Margaret Chanler Aldrich

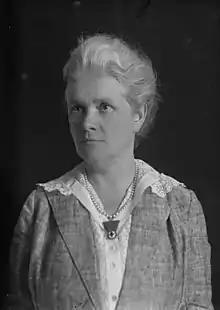
Aldrich, c. 1919

Margaret Livingston Aldrich, also known as Angel of Puerto Rico ( Chanler; October 31, 1870 – March 19, 1963), was an American philanthropist, poet, nurse, and woman's suffrage advocate and prominent member of the Astor family. She was primarily known to be the owner of Rokeby in Barrytown, New York which she purchased from her siblings. Aldrich was a daughter of John Winthrop Chanler and wife of Richard Aldrich.